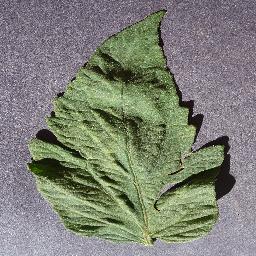
Label: Tomato___healthy